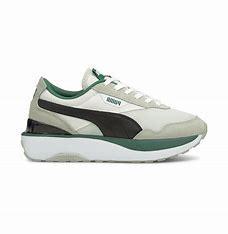
Brand: Puma
Model: Cruise Rider